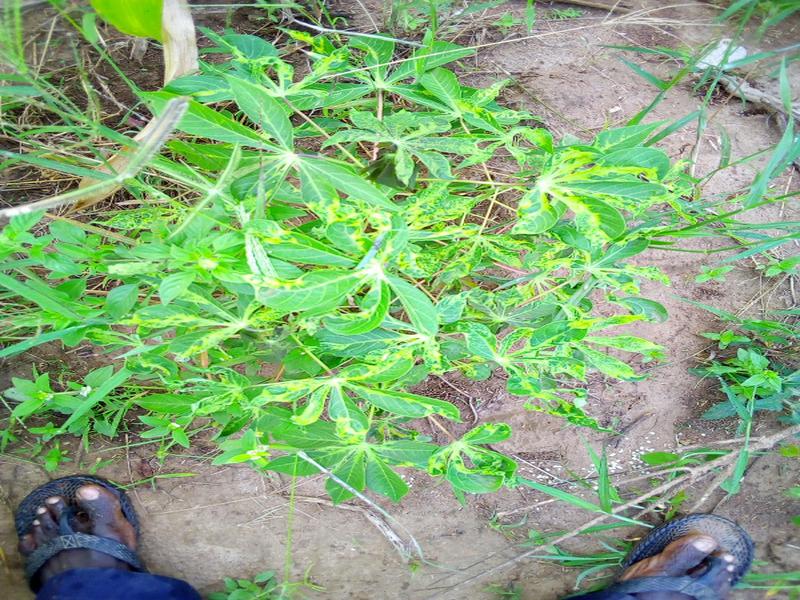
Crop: cassava
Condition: mosaic_disease